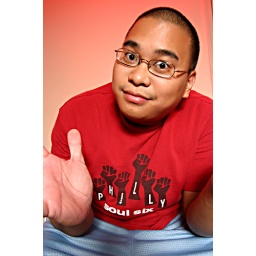
late night therapy.sb-24@1/2 into umbrella directly in front of me, vivitar 285@1/2 w/ red gel into wall behind me.